Euronymous

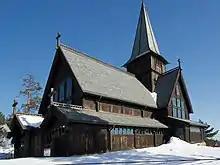
Euronymous took part in the burning of Holmenkollen Chapel (pictured)

On 6 June 1992, the Fantoft Stave Church in Bergen was destroyed by arson. Vikernes was strongly suspected as the culprit but was never convicted. There followed a wave of church burnings across Norway perpetrated by musicians and fans of the Norwegian black metal scene. Euronymous was present at the burning of Holmenkollen Chapel together with Vikernes and Faust, who were convicted for the arson after Euronymous was dead. Faust says he believes that Euronymous got involved because he "felt he had to prove that he could be a part of it and not just in the background". To coincide with the release of Mayhem's "De Mysteriis Dom Sathanas", Vikernes and Euronymous had allegedly plotted to bomb Nidaros Cathedral, which appears on the album cover. Euronymous' death in August 1993 put an end to this plan and stalled the album's release. In a 1993 interview on a Swedish radio show, Euronymous said of the church burnings:They [Christians] must feel that there is a dark, evil power present that they have to fight, which…will make them more extreme. We also believe that when a church burns it's not only Christians who suffer, but people in general. Imagine a beautiful old stave church...what happens when it burns? The Christians feel despair, God's house is destroyed and ordinary people will suffer from grief because something beautiful was destroyed. So you end up spreading grief and despair, which is a good thing.